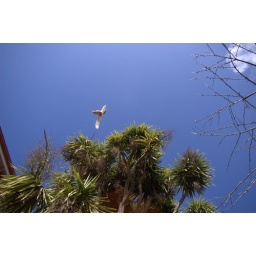
nice blue skies in the back yard of the &amp;quot;under the red verandah&amp;quot; cafe, christchurch